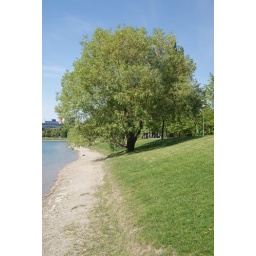
A tree by Strkovec lake